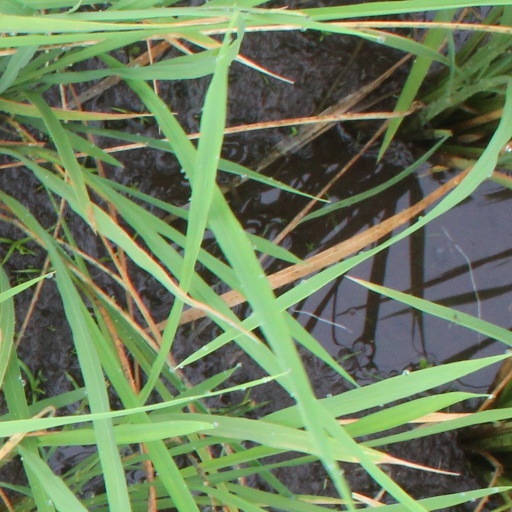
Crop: rice